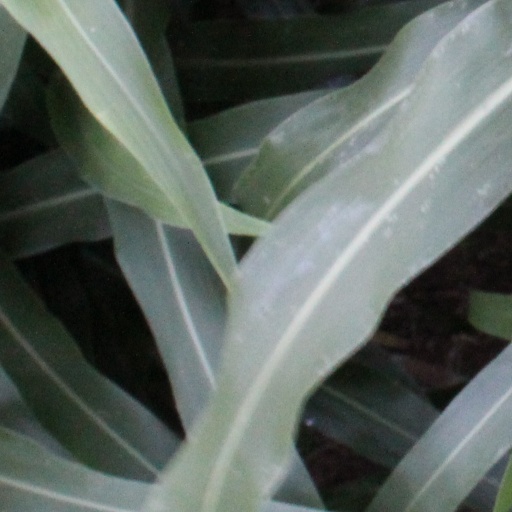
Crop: sorghum